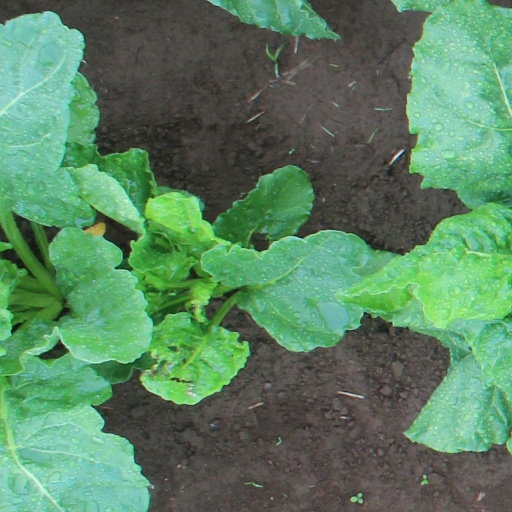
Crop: sugar beet